The Century (book)

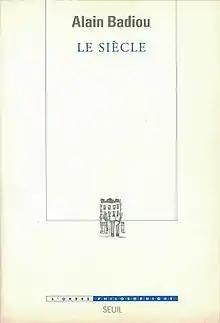
First edition (French)

The Century is a book about politics, philosophy and literature by Alain Badiou, first published in French by Éditions du Seuil in 2005; the English translation by Alberto Toscano was published by Polity Press in 2007. The thirteen chapters of the book are presented as lessons derived from a seminar Badiou gave at the College International de Philosophie between 1998-2001. Badiou's analysis of the 20th century is drawn from his unique encounter with 20th century poetry and theater, literary theory, totalitarianism, and the search for meaningful narratives that are neither logical nor dialectical. He warns against "animal humanism" and advocates "formalized inhumanism".